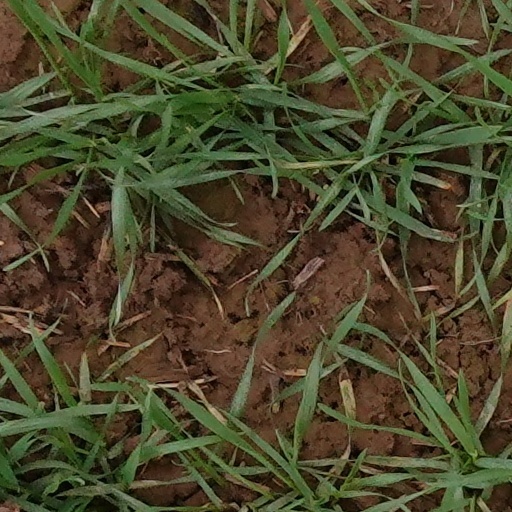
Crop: wheat